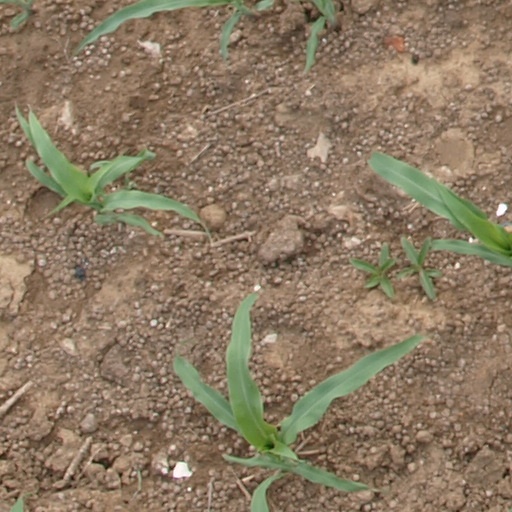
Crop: maize; corn